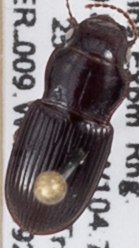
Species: Cratacanthus dubius
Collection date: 2019-09-25
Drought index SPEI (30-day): -0.588
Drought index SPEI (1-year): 0.8
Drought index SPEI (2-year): -0.4168